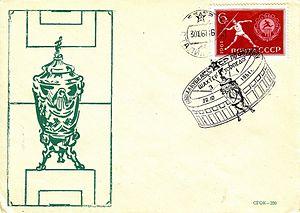
Le Torpedo Moscou est un club de football russe fondé en 1924 et basé dans la ville de Moscou, capitale du pays.